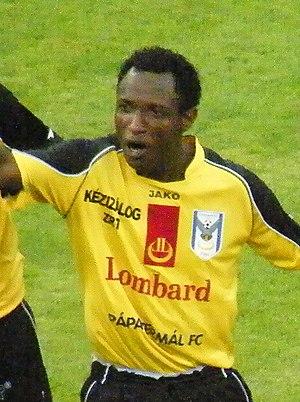
David Solomon Abwo, né le 10 mai 1986 à Jos, est un footballeur professionnel nigérian. Il évolue depuis 2014 à Giresunspor où il occupe le poste de milieu de terrain.